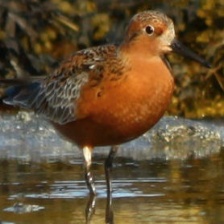
Species: RED KNOT
Scientific name: CALIDRIS CANUTUS
ImageNet parent category: red-backed_sandpiper